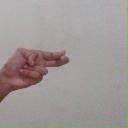
अक्षर: ह